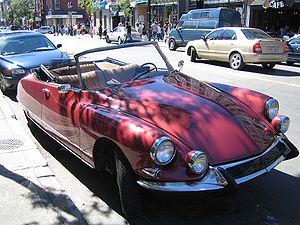
Henri Albert Maurice Chapron, né le 30 décembre 1886 à Nouan-le-Fuzelier et mort le 14 mai 1978 à Paris, fut un carrossier automobile français.